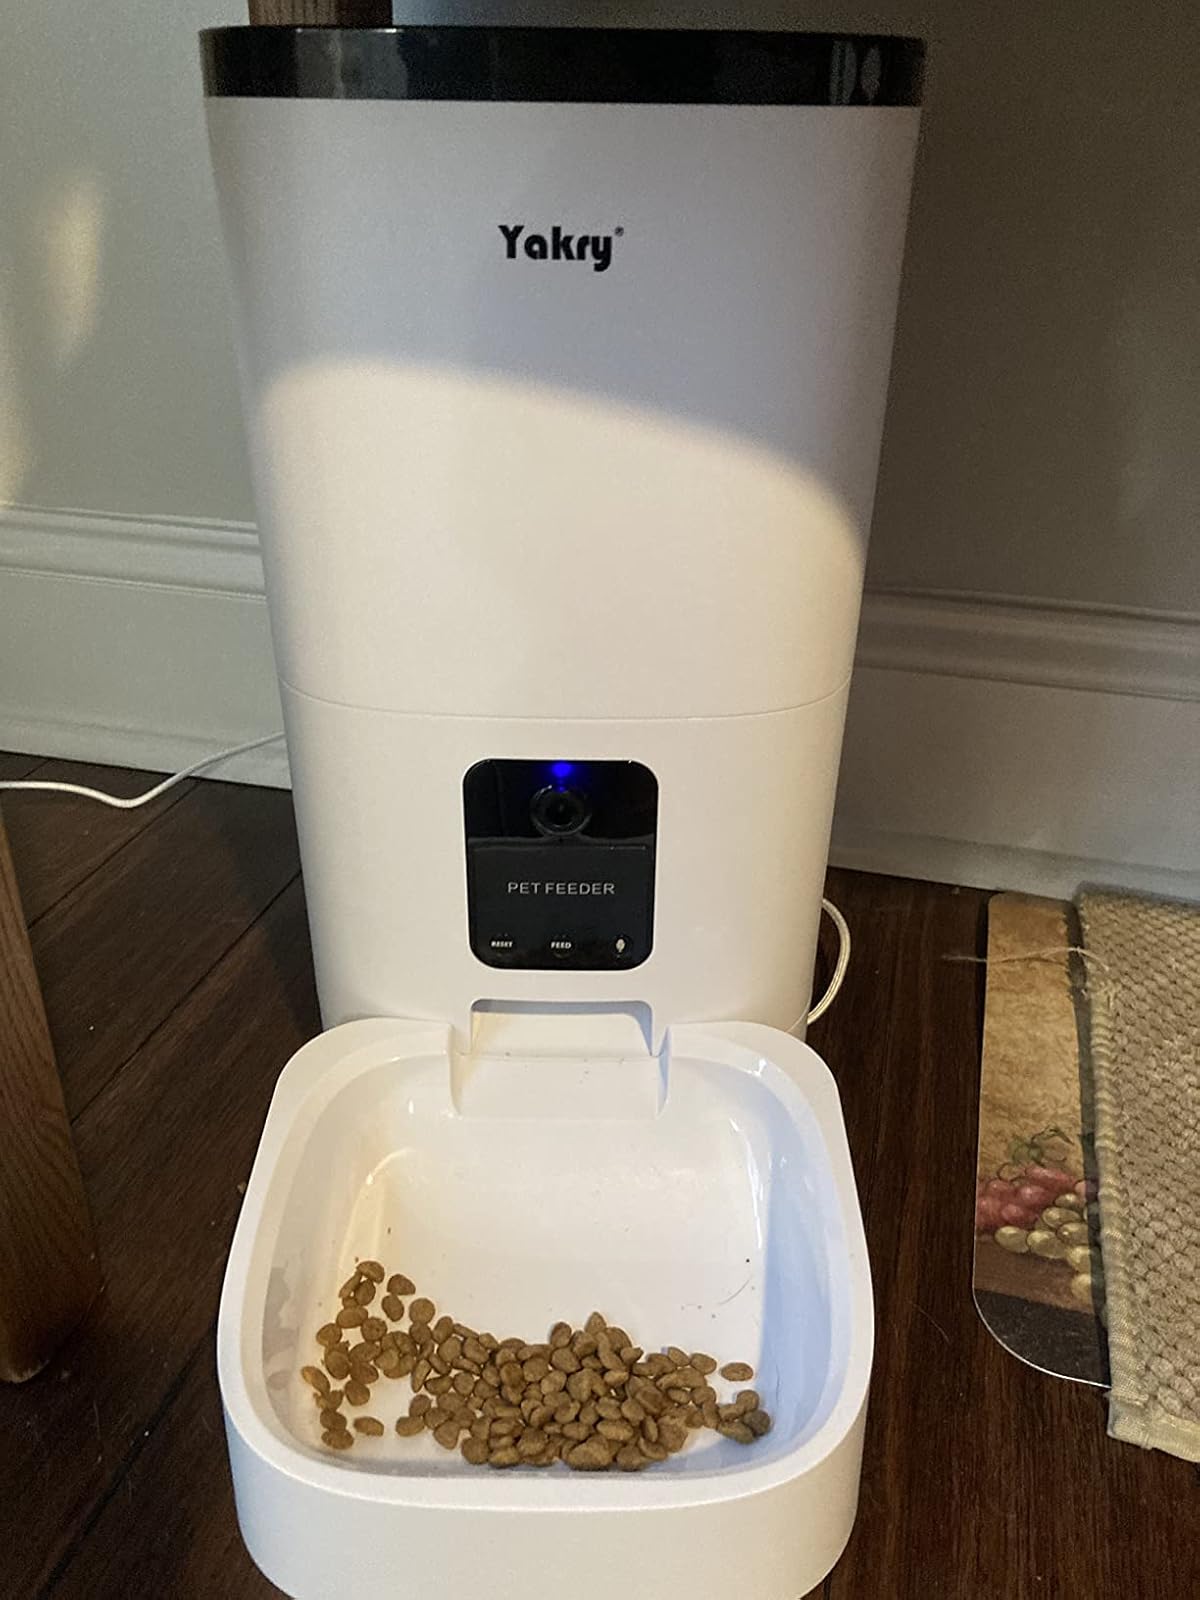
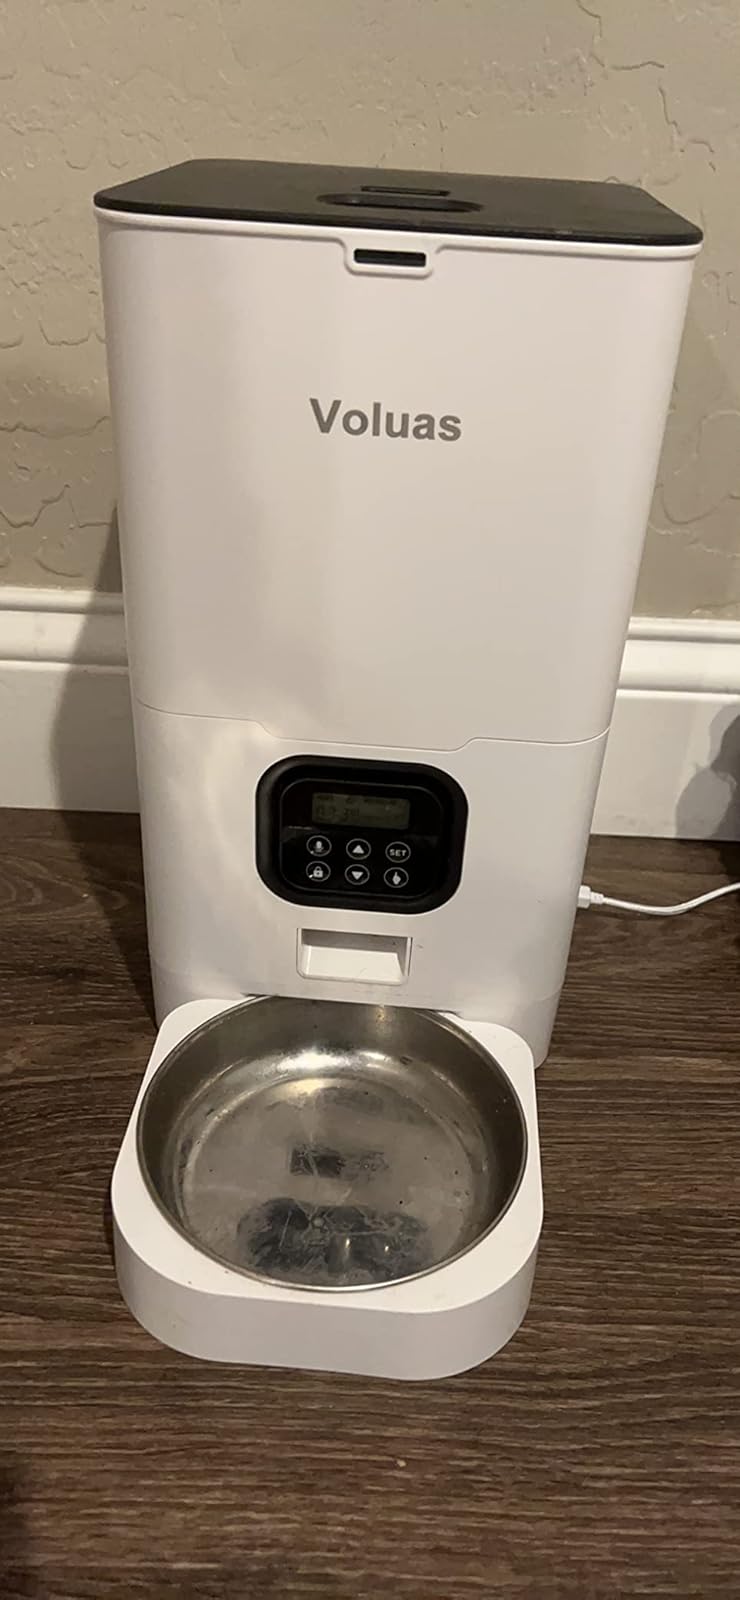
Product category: items_feeder
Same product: no